Vivienne Westwood

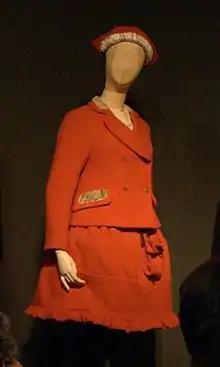
The 'Mini-Crini,' 1985–87

Westwood was disenchanted with the direction that adoptees had taken punk in, many of them uninterested in punk's political values, viewing the style of the movement as a marketing opportunity instead of a medium for radical change; with the dissolution of the Sex Pistols, Westwood's inspiration for her eponymous line shifted instead to the 18th century. She was particularly influenced by Pirates and the Incroyables and merveilleuses a radical movement amongst nobles who had survived the French Revolution which referenced the guillotine to which many had lost family members.